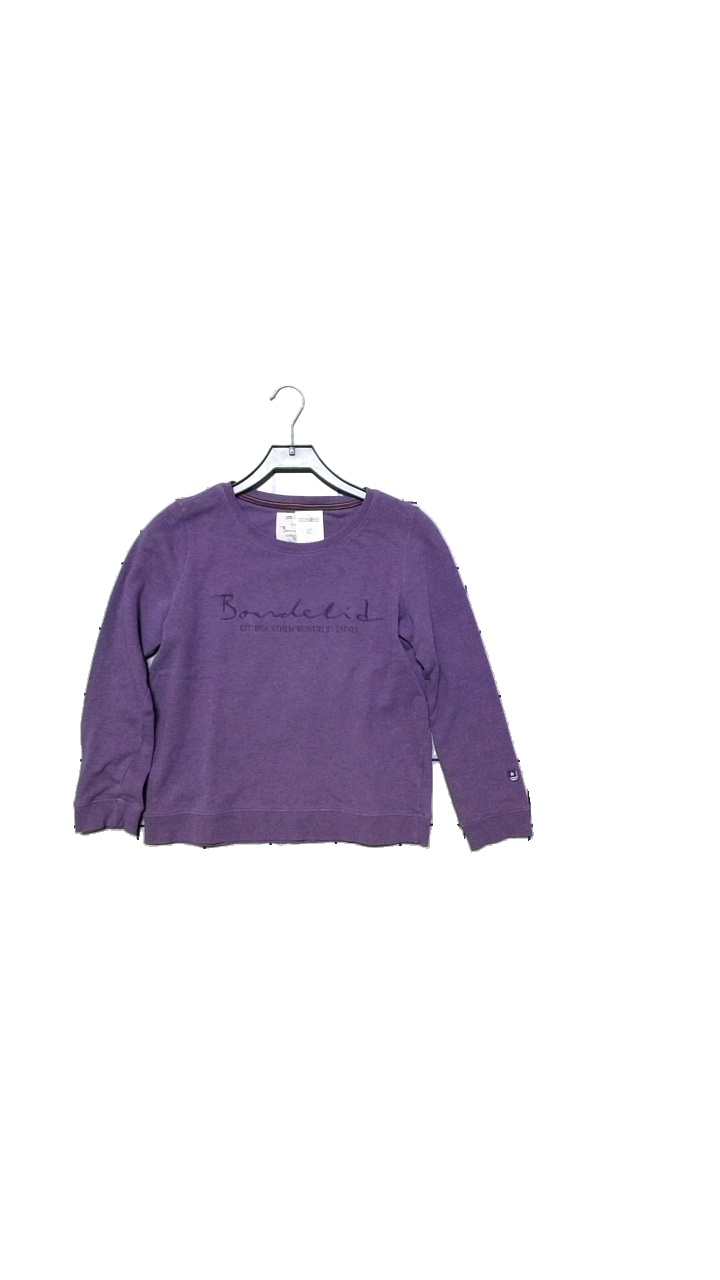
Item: Sweater (Ladies)
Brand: Bondelid
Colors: Purple
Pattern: Striped
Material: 80% cotton, 20% polyester
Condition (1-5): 4
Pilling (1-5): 4
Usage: Reuse
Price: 150-250